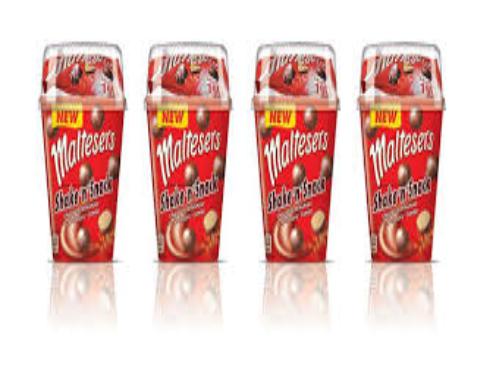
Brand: Maltesers
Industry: Food